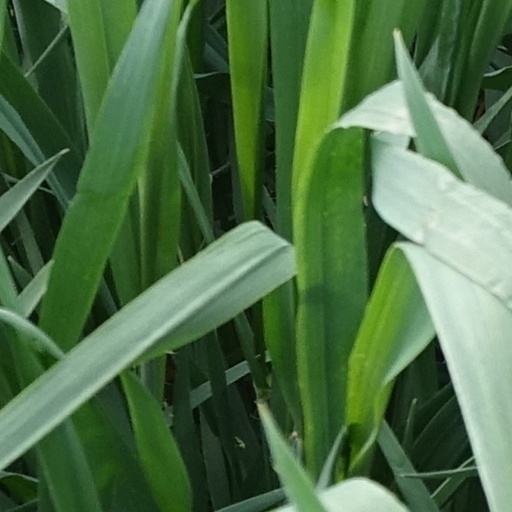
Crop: wheat